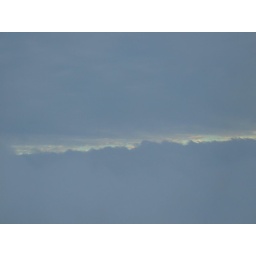
in the black clouds